Rotunda at Balmoral Beach, Sydney

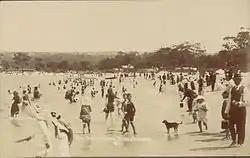
Balmoral Beach circa 1900, Rocky Point Island can be seen in the background on the left

Hunter Park was originally part of the land on which Captain John Edwards built his stone house in 1839. A painting exists of the ruins of the stone cottage by artist Donald Commons. A link to the painting on the internet is given at this reference. The house was located at the bottom of what is now Mandalong Road. Captain Edwards lived there with his wife Elizabeth until his death in 1861. Edwards was a seaman in the whaling industry. In the early 1820s he had command of a ship called the Mercury. The Sydney Gazette tabulates his voyages on whaling expeditions throughout the 1820s. In 1825 his brig the Mercury was shipwrecked in New Zealand when he called in for provisions. A colourful narrative of the shipwreck and subsequent rescue is in the Sydney Gazette.